Thorium

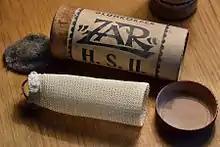
World War II thorium dioxide gas mantle

While thorium was discovered in 1828 its first application dates only from 1885, when Austrian chemist Carl Auer von Welsbach invented the gas mantle, a portable source of light which produces light from the incandescence of thorium oxide when heated by burning gaseous fuels. Many applications were subsequently found for thorium and its compounds, including ceramics, carbon arc lamps, heat-resistant crucibles, and as catalysts for industrial chemical reactions such as the oxidation of ammonia to nitric acid.